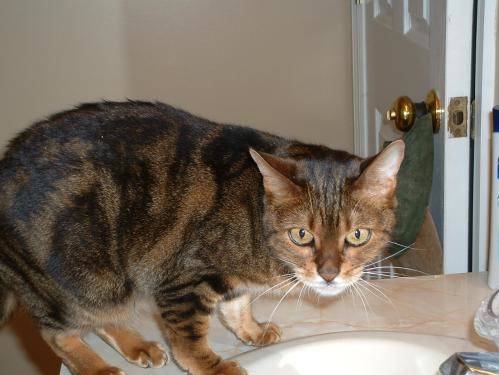
Label: cat